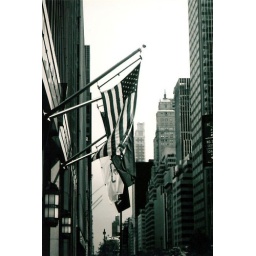
Simple point and shoot film camera shot in black and white